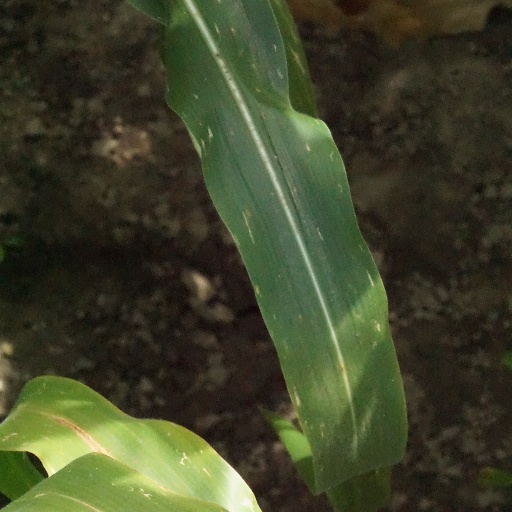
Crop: maize; corn